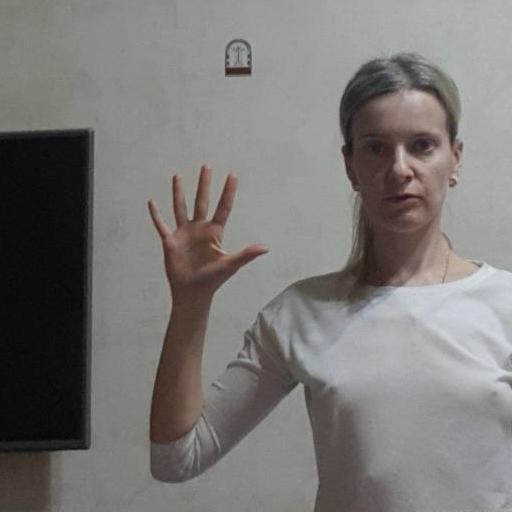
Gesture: palm